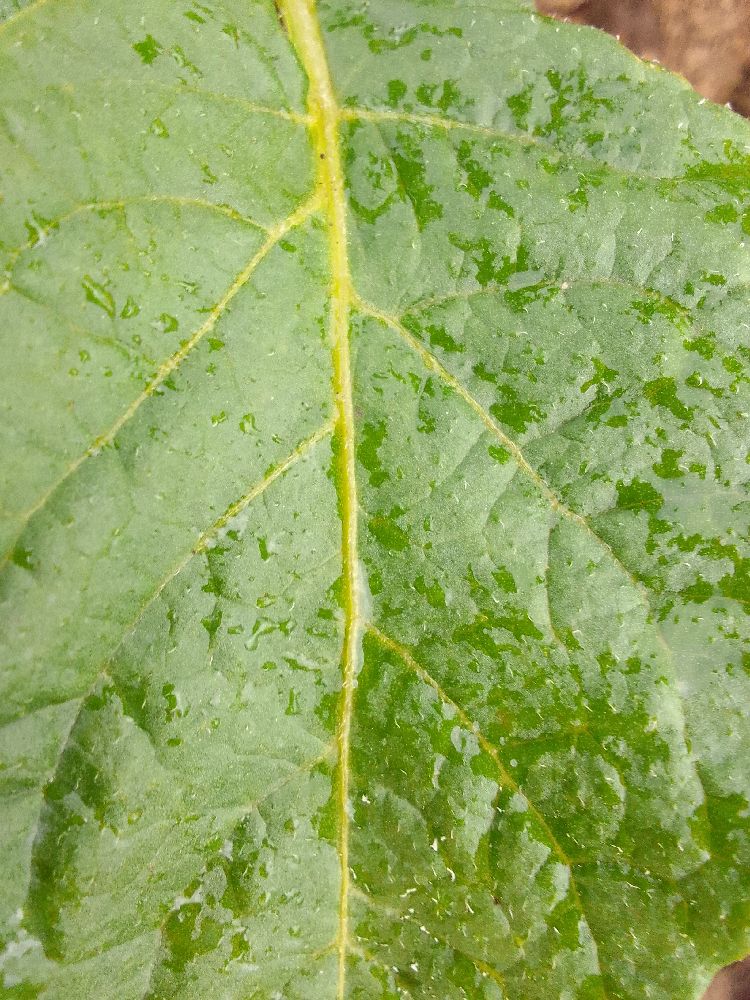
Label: Healthy